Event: Nepal Earthquake
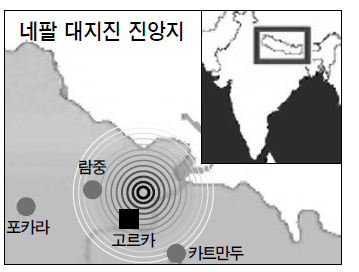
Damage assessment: damage